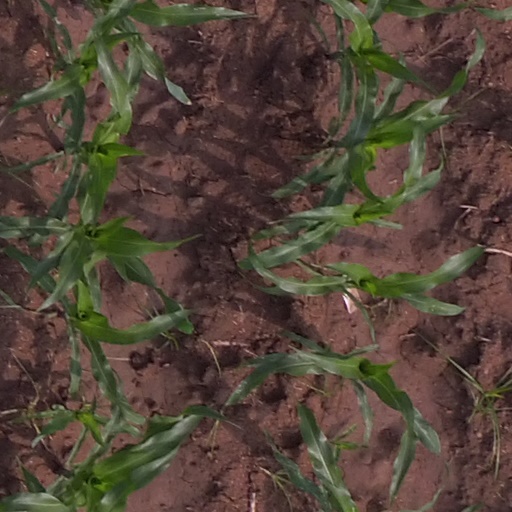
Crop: maize; corn